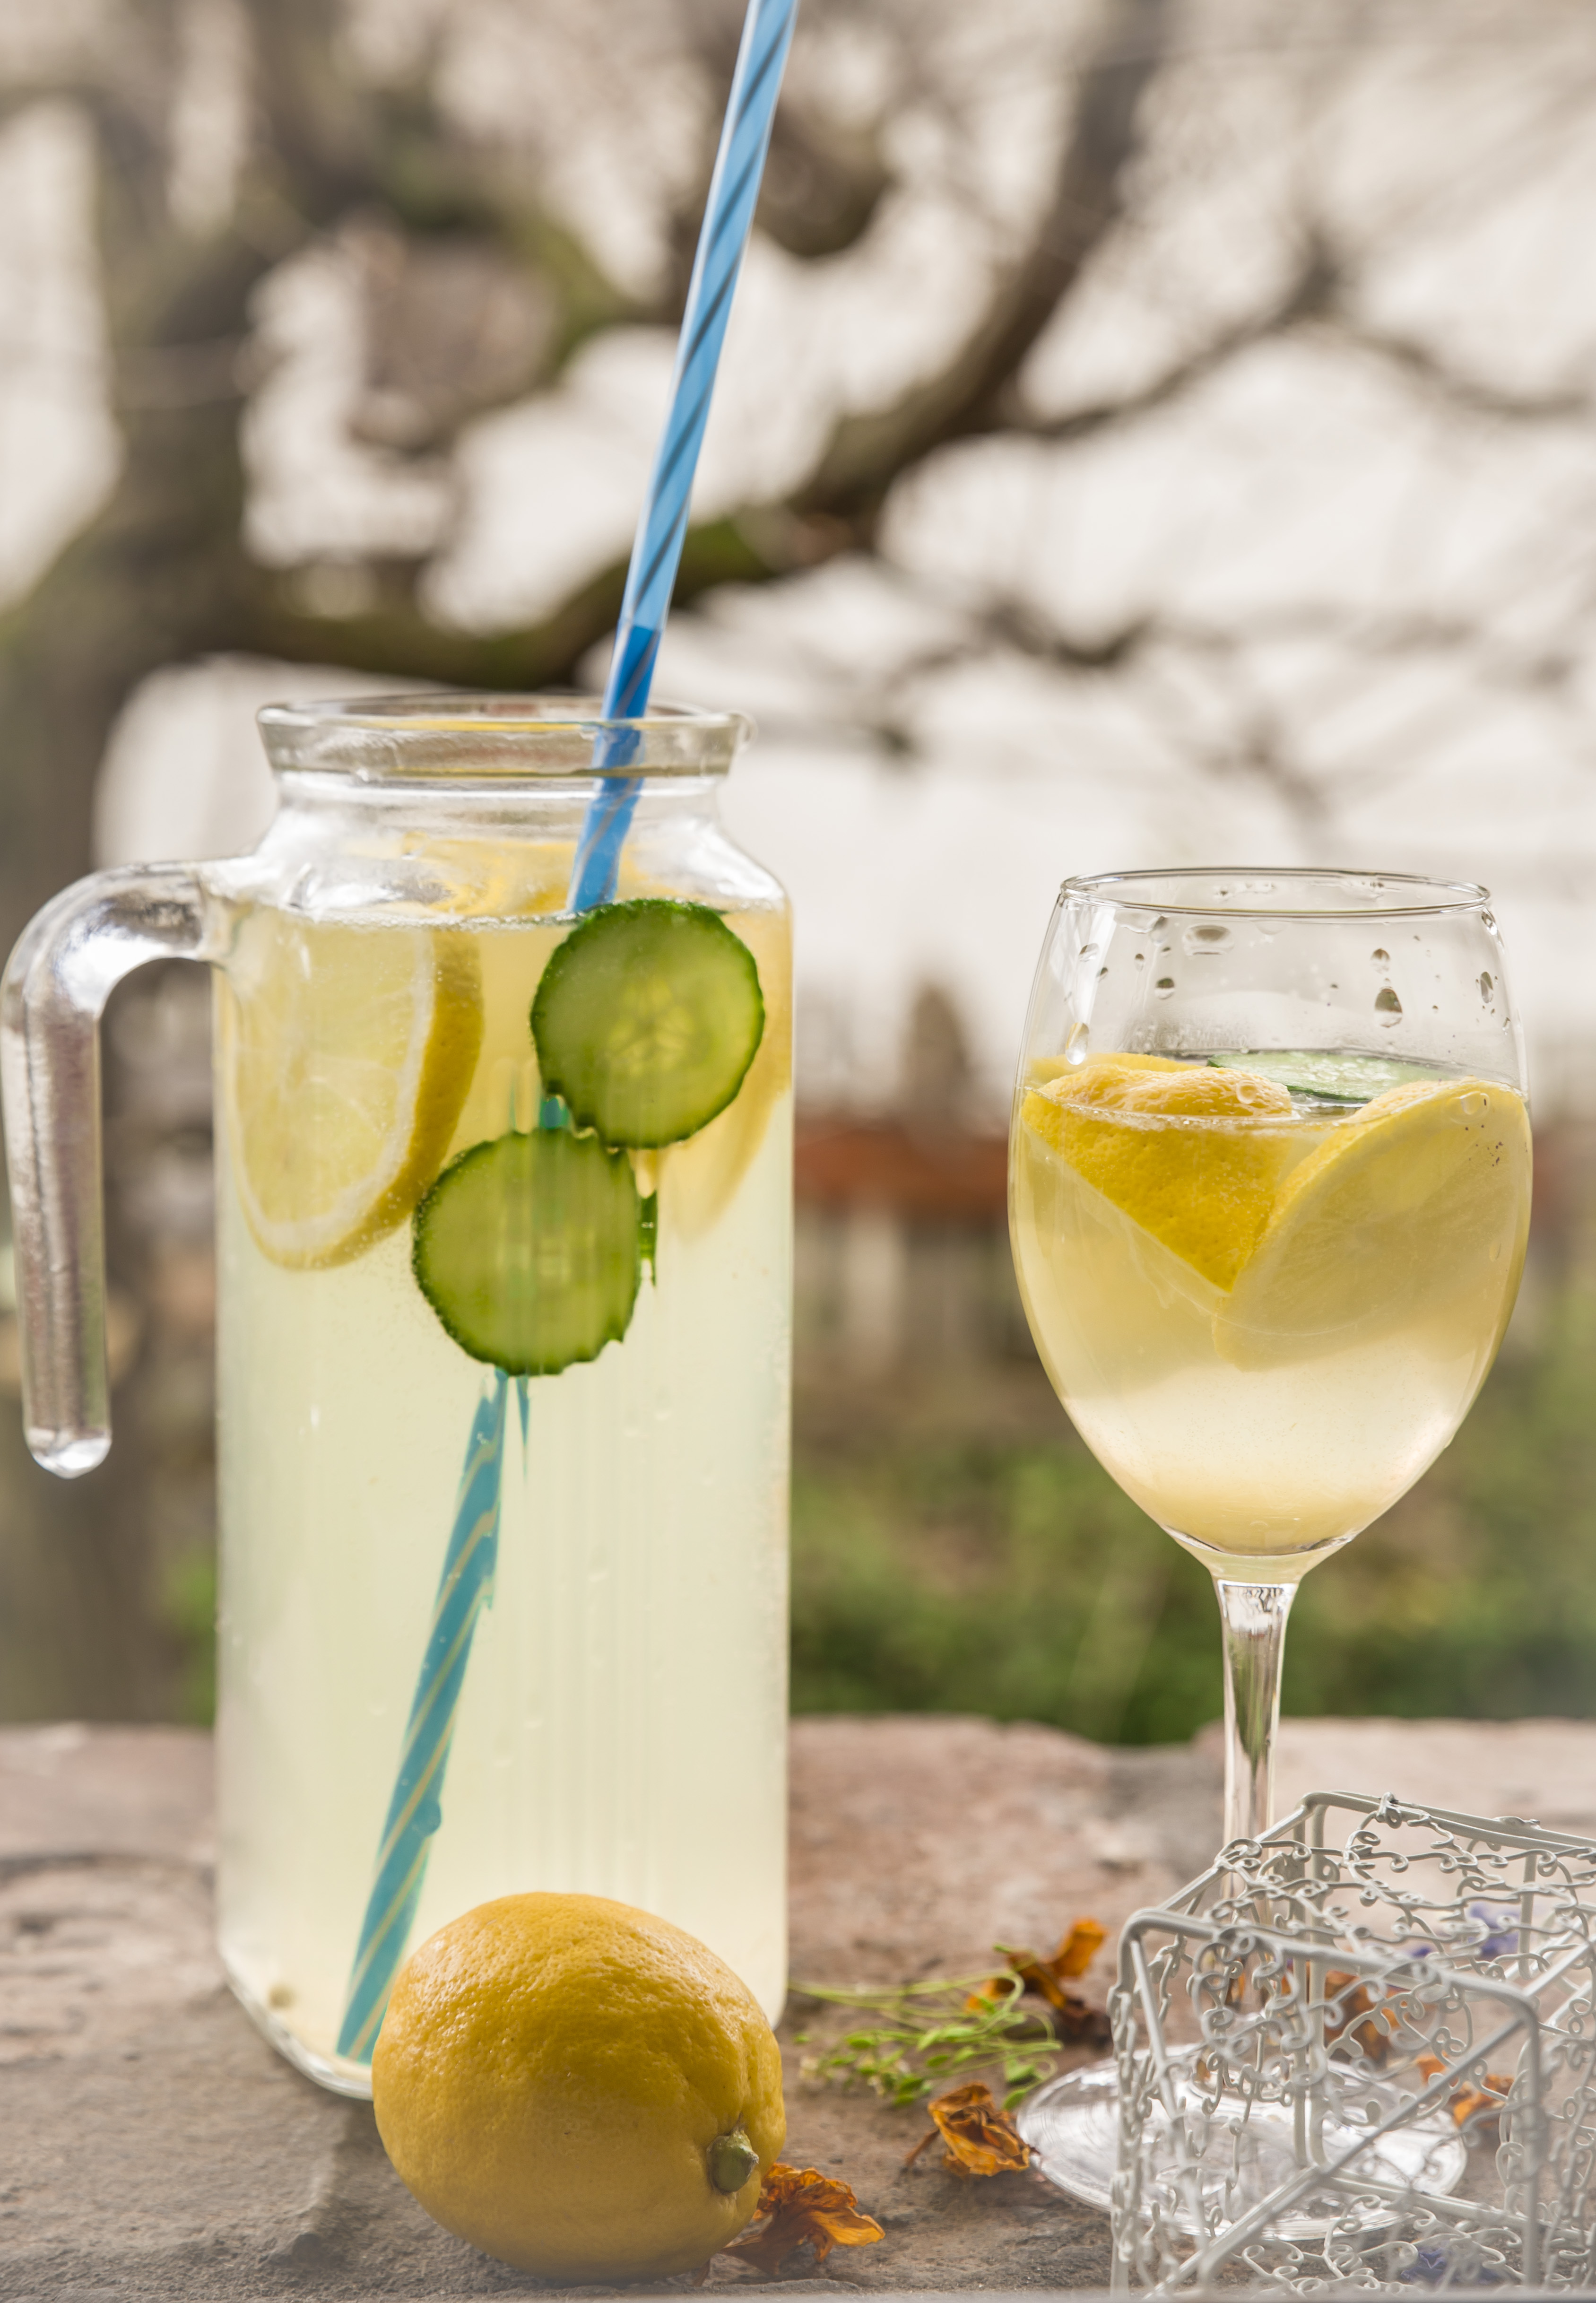
fresh, cold, drink, lemon, lime, water, lemonade, sweet, spring, summer, eis, food, tableware, drinkware, liquid, cocktail, juice, ingredient, fruit, lime juice, meyer lemon, citrus, persian lime, sweet lemon, alcoholic beverage, stemware, yellow, highball glass, lemon lime, lemon peel, cocktail garnish, natural foods, classic cocktail, aperitif, key lime, wine glass, barware, mojito, ti punch, gin and tonic, table, non alcoholic beverage, champagne stemware, grass, limeade, plant, alcohol, soft drink, Lemonsoda, distilled beverage, citric acid, wine cocktail, glass, produce, daiquiri, beer cocktail, liqueur, fizz, drinking straw, Tom collins, sour, Rickey, citron, superfood, spritzer, still life photography, garnish, champagne cocktail, margarita, caipiroska, punch, dessert wine, white wine